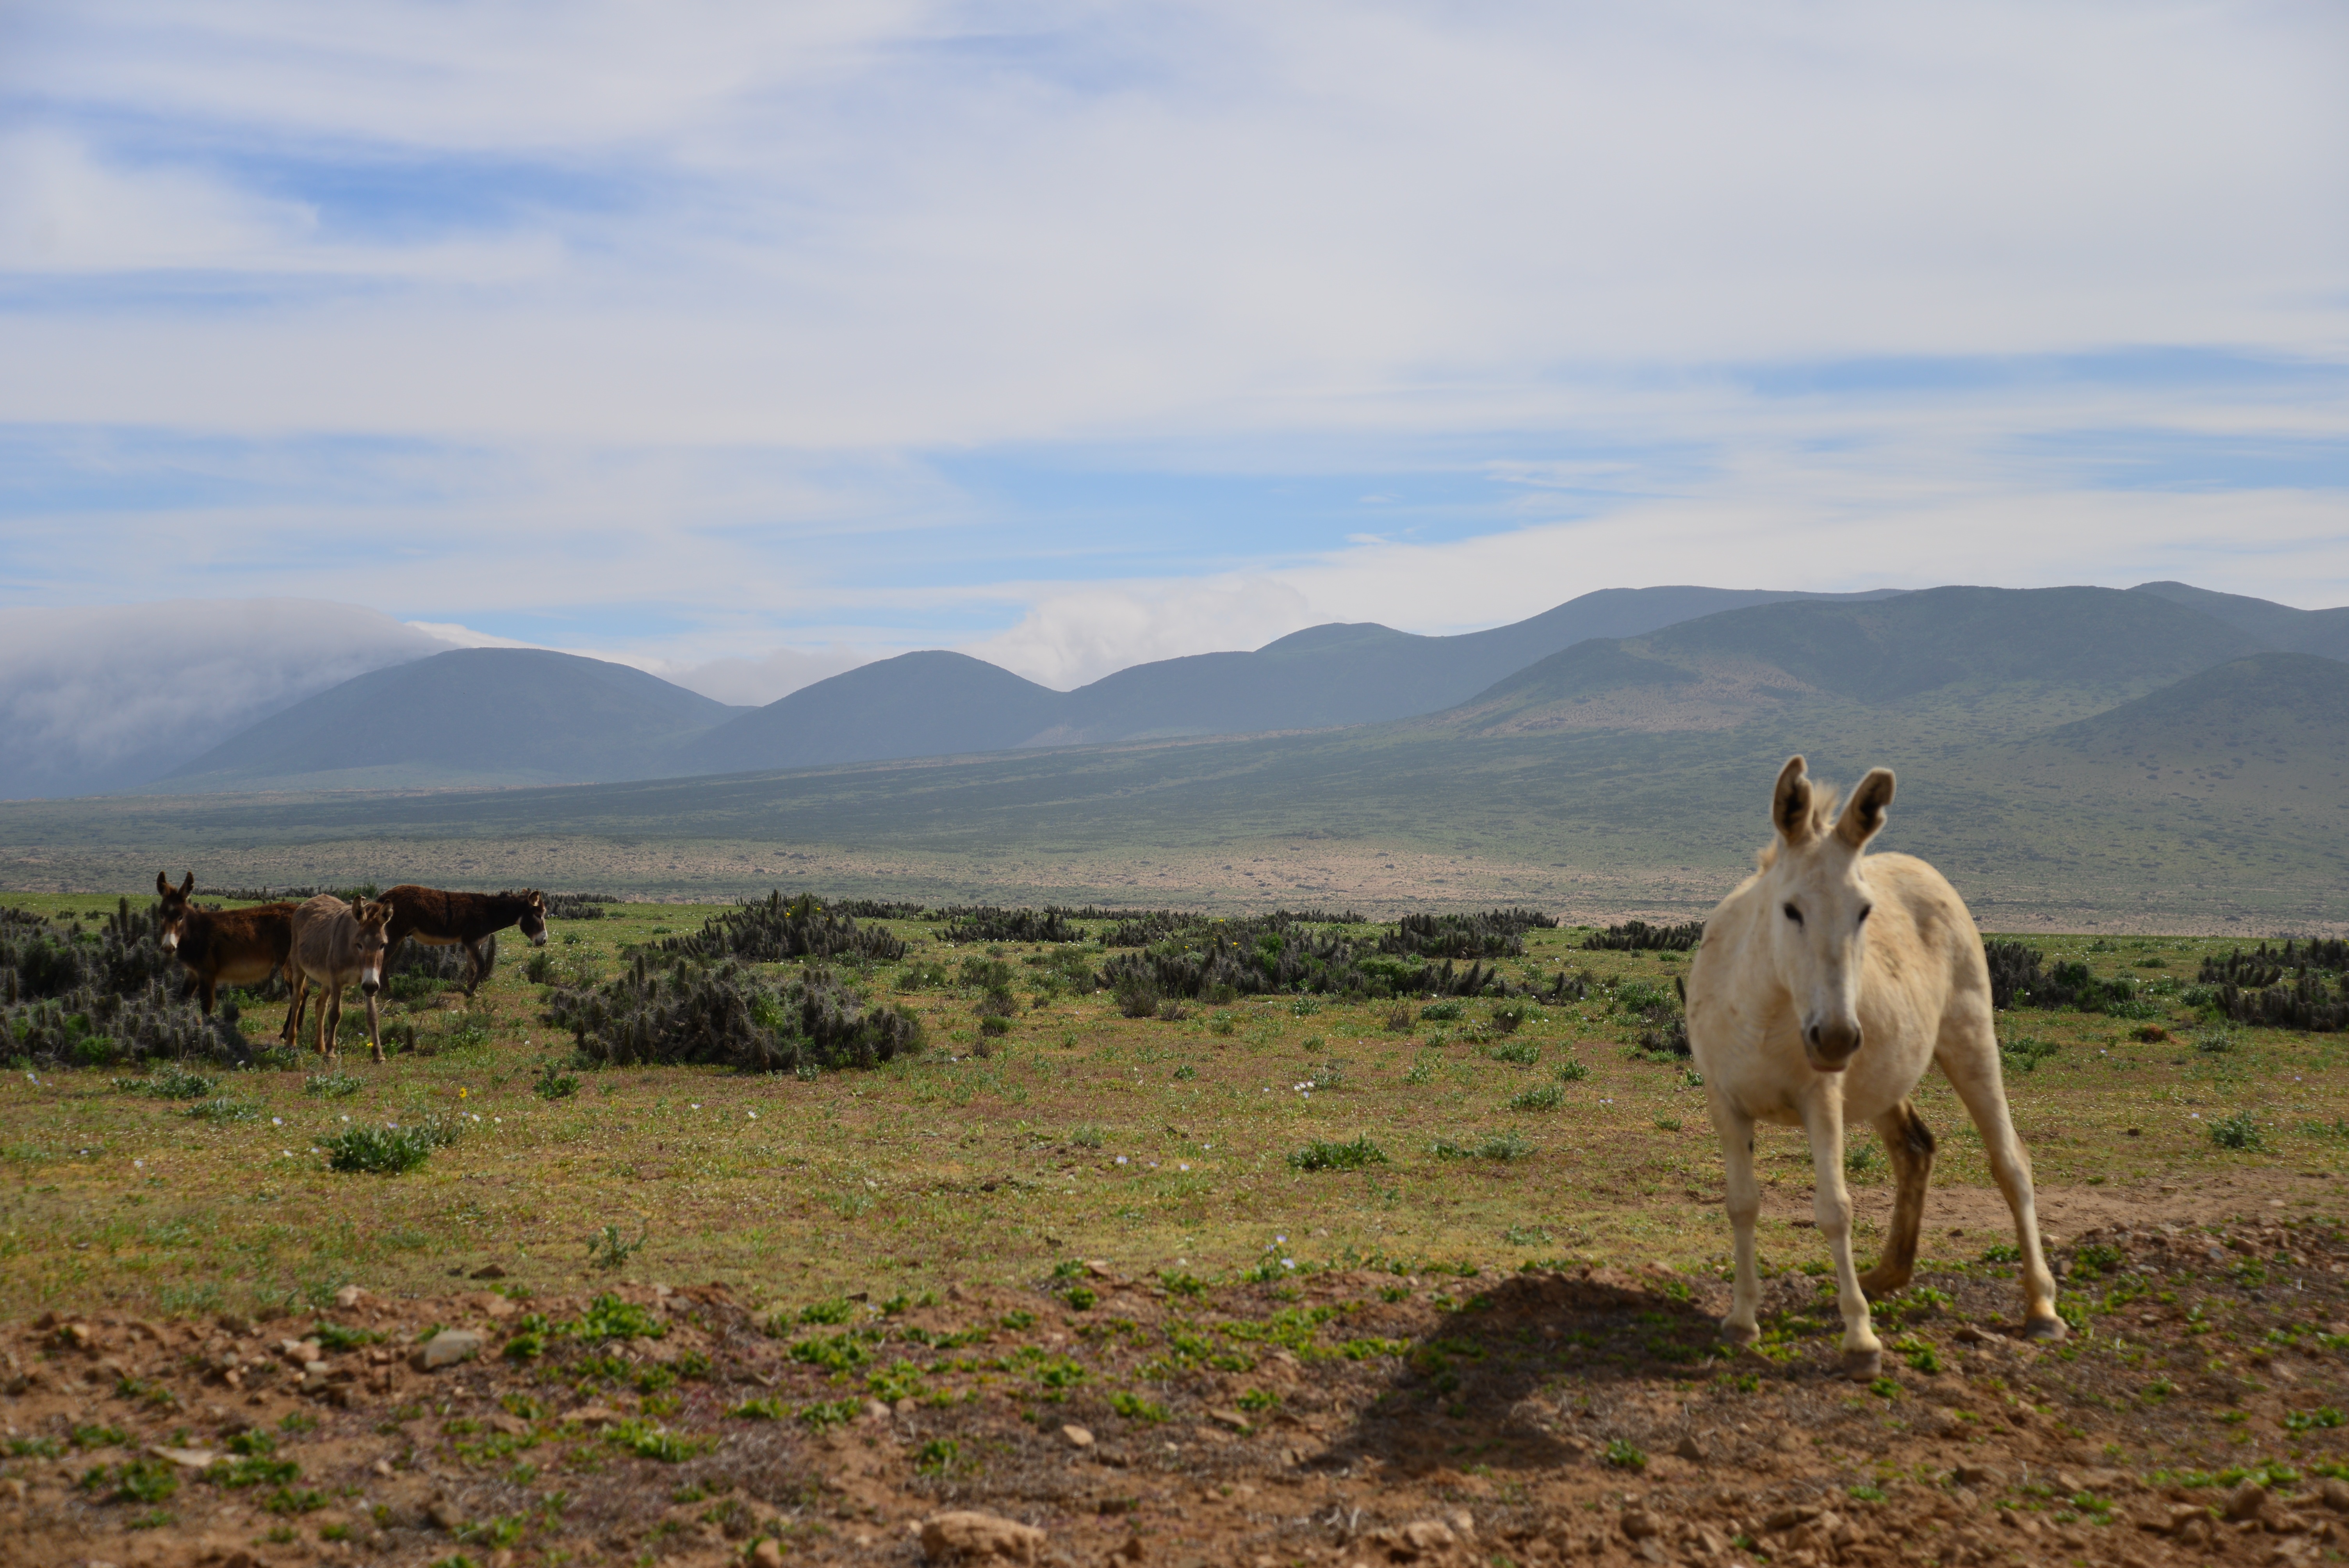
landscape, wilderness, mountain, meadow, prairie, hill, desert, wildlife, herd, pasture, grazing, ranch, horse, fauna, savanna, plain, donkey, fields, mountains, grassland, plateau, habitat, safari, ecosystem, steppe, rural area, natural environment, horse like mammal, white donkey